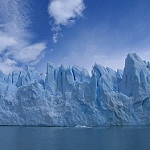
Label: glacier